Curren Price

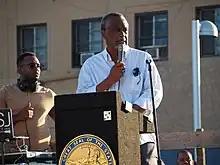
Price in 2018 speaking against gun violence.

In 2016, Curren Price supported plans for Reef, a $1.2-billion skyscraper complex, that would be built in his South Los Angeles district. Critics argued the development would fuel gentrification, could provide a hazard to drivers, and the proposed digital billboards could shine into the homes of the lower income South Los Angeles community. Despite opposition from city planning commissioners, tenants rights activists, and local residents, Los Angeles City Council approved plans for Reef. Subsequently, a political action committee co-sponsored by the lobbying firm representing Reef paid for campaign mailers, outdoor signs, and robocalls to voters from former Mayor Antonio Villaraigosa. Altogether, companies tied to the Reef developer donated $75,000 to Curren Price's re-election campaign. Curren Price denied to comment on allegations that he accepted dark money in return for pushing the project through.